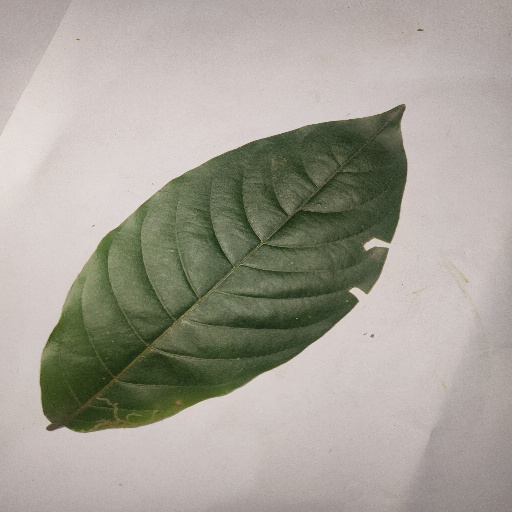
Species: HariTaki
Leaf condition: Bacterial Spot